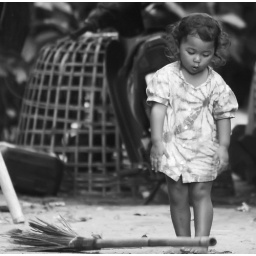
A girl play behing her house in the middle of a very small town in Thailand